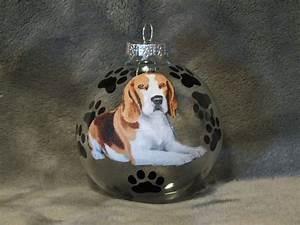
dog